Masters of the Universe (book)

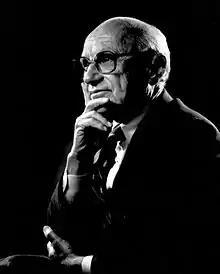
Milton Friedman

Milton Friedman became a leading figure of neoliberal thought and a prominent public intellectual in the 1950s. An American, Friedman was less influenced by the effects of World War II and more by the subsequent Cold War between the United States and the Soviet Union. Jones argues that for neoliberals "the Cold War necessitated the unambiguous advocacy of the superiority of the market", and Friedman framed the "war of ideas" between socialism and free-market capitalism as a "life-or-death struggle."